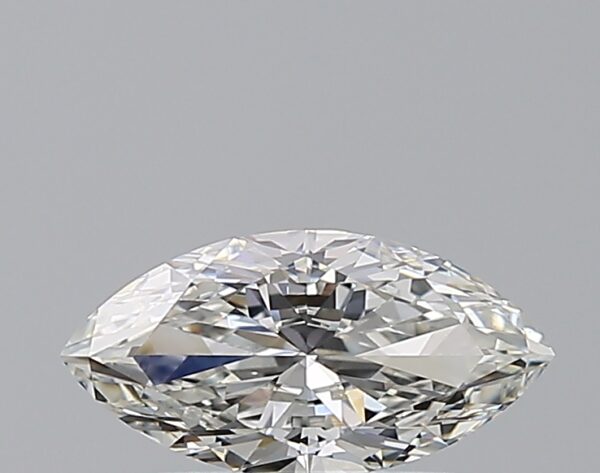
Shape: marquise
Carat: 0.7
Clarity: VVS2
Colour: G
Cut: EX
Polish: EX
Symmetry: VG
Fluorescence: N
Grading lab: GIA
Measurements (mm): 9.21 x 4.61 x 2.61